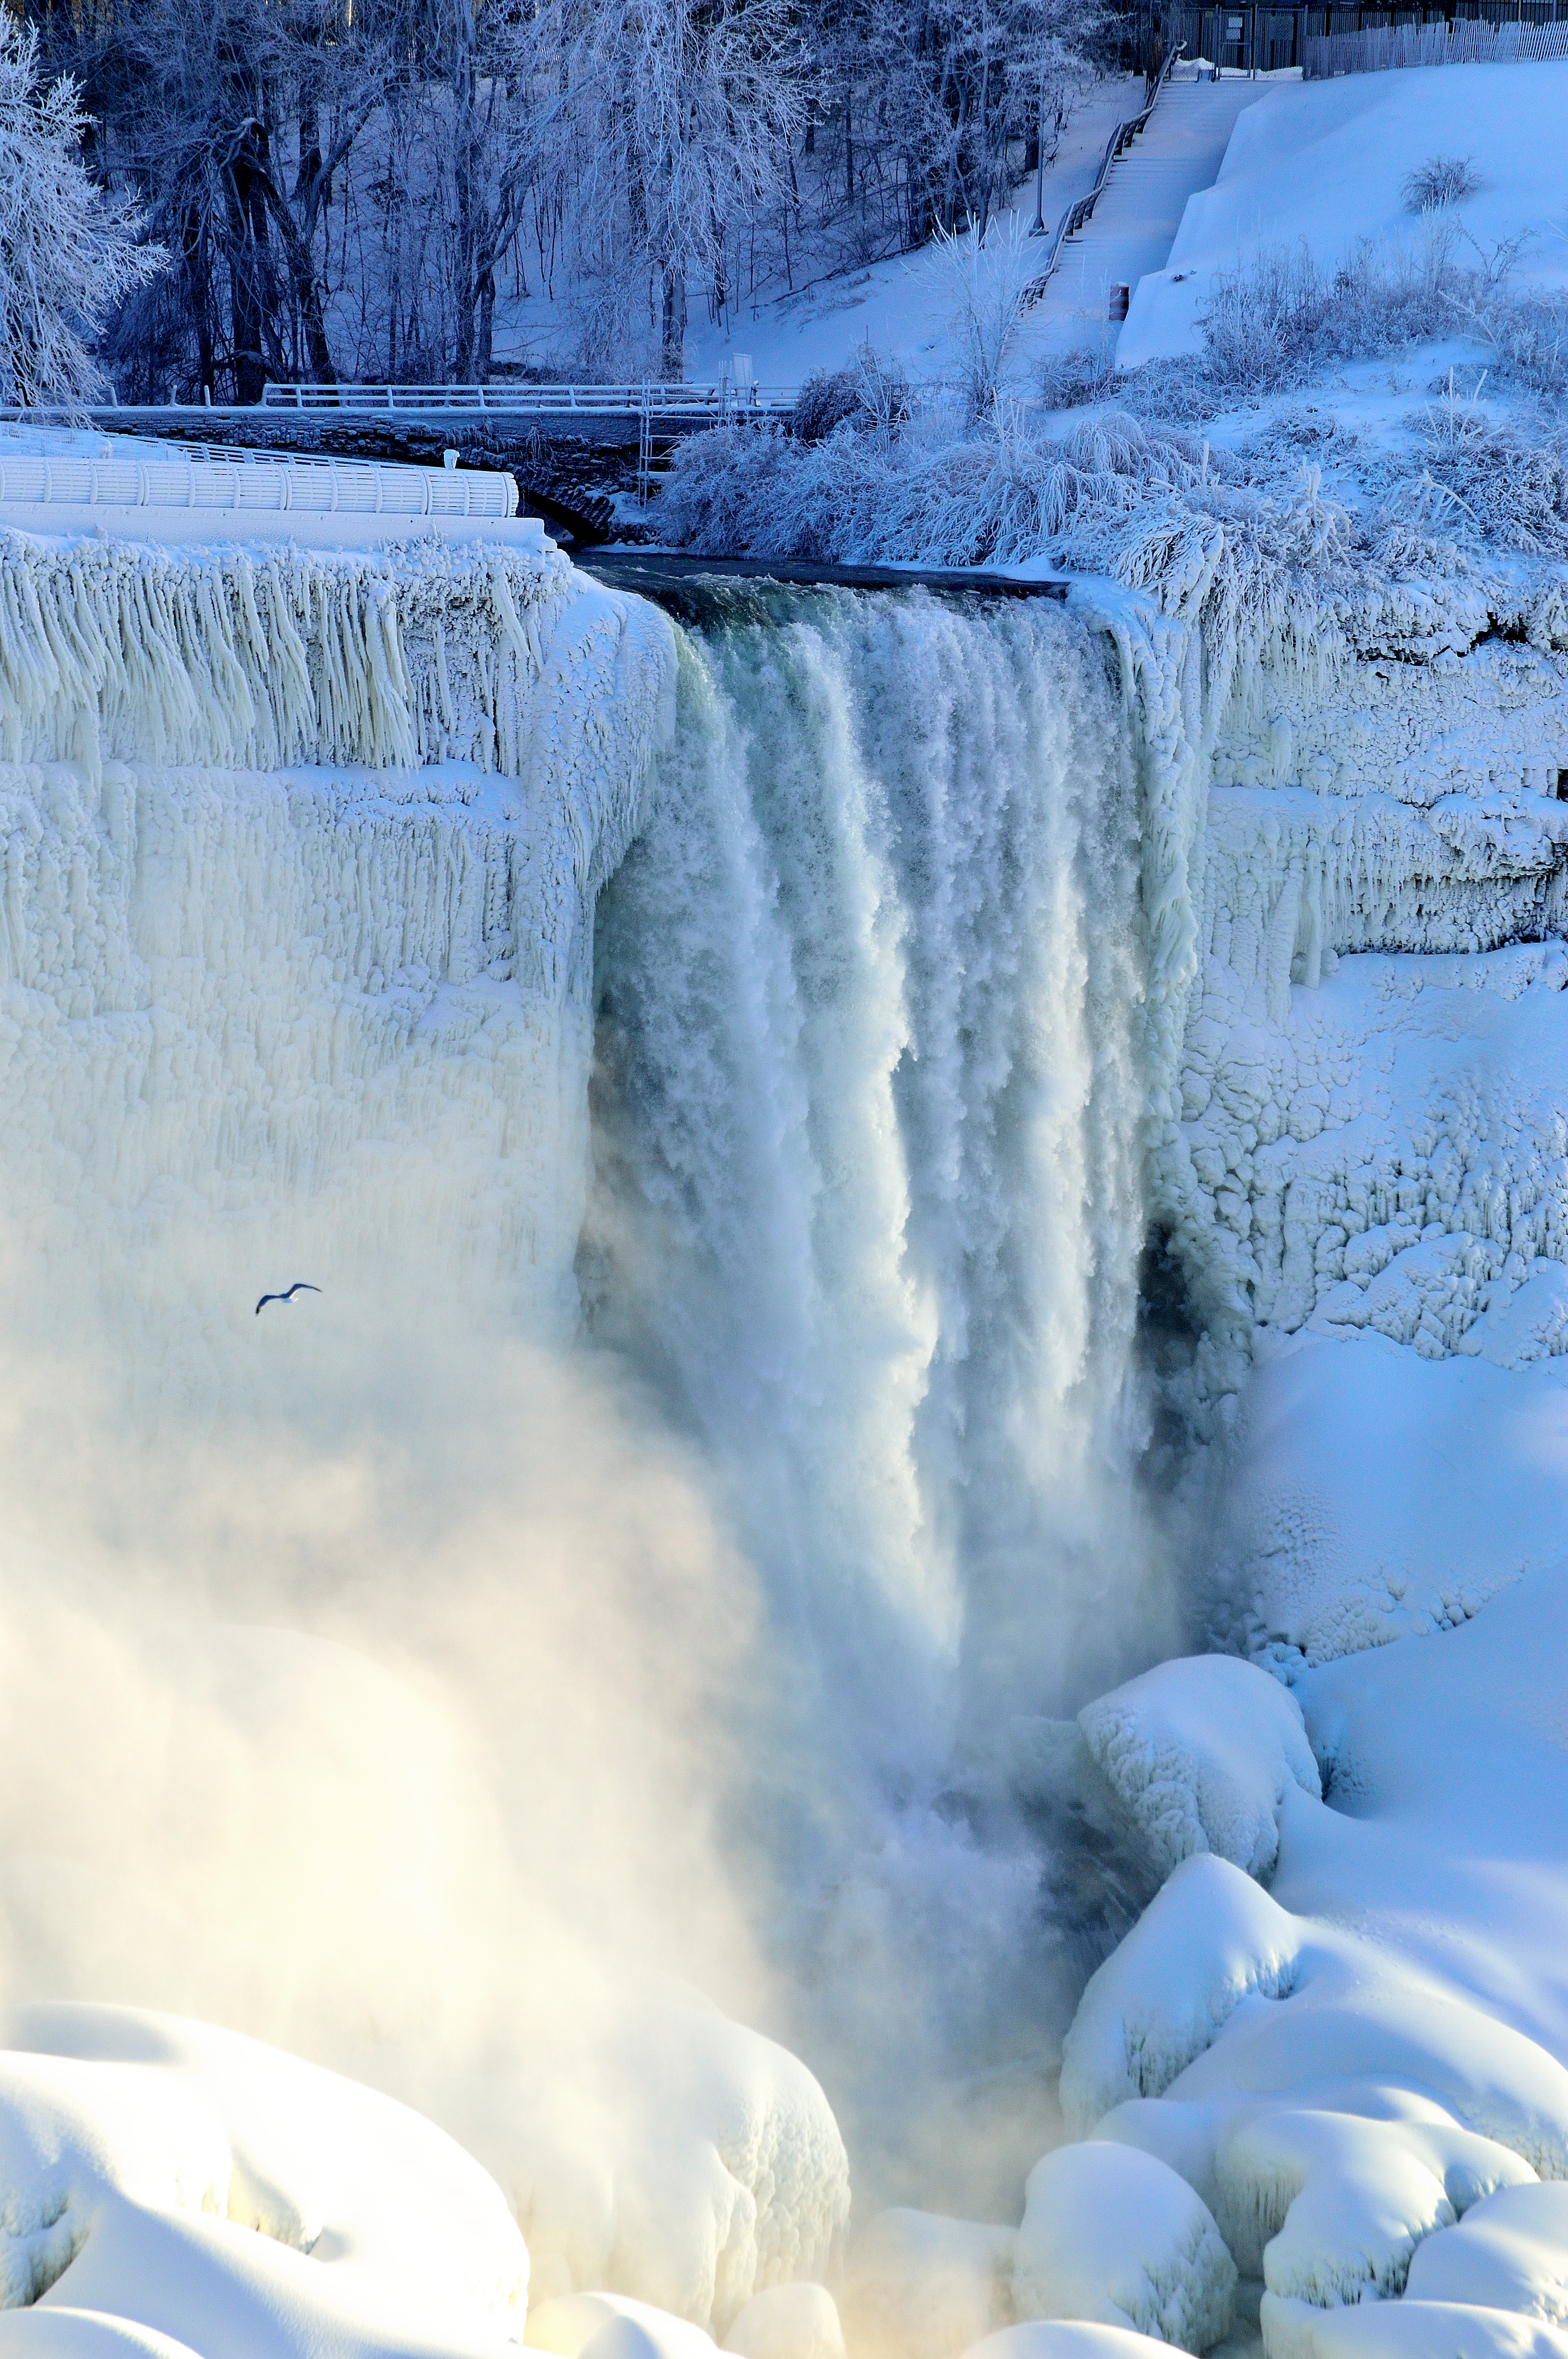
water, nature, waterfall, snow, winter, ice, frozen, season, body of water, niagara, water feature, freezing, atmospheric phenomenon, bridal veil falls